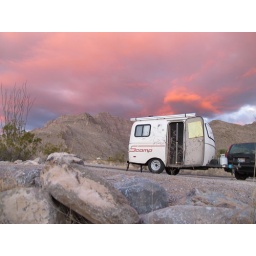
Saguaro cactii, canyon hiking, White Sands dunes, jerry-rigged Christmas lights, and creepy beds in the middle of nowhere.